Okouzlená

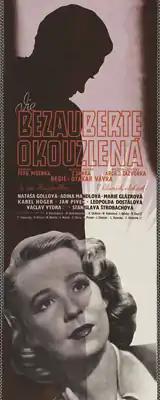
Theatrical poster

Okouzlená (English: Enchanted) is a 1942 Czechoslovak drama film directed by Otakar Vávra.